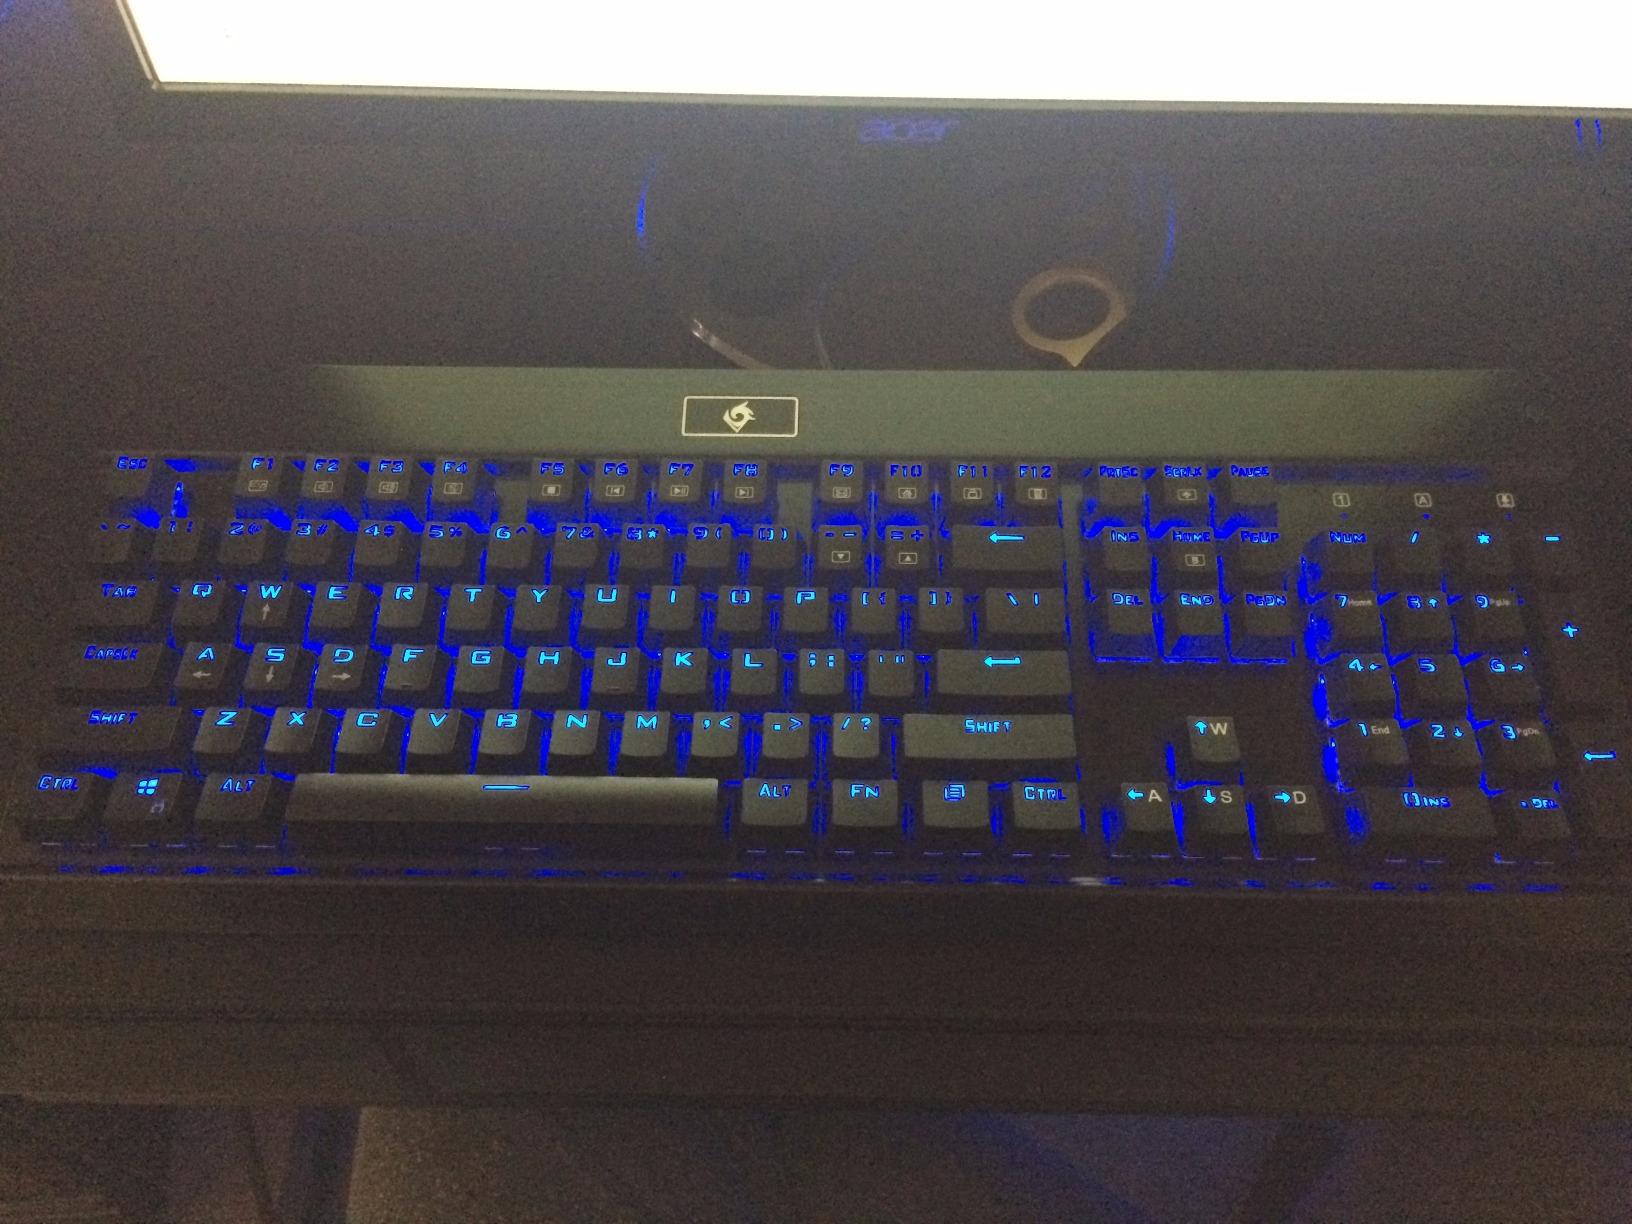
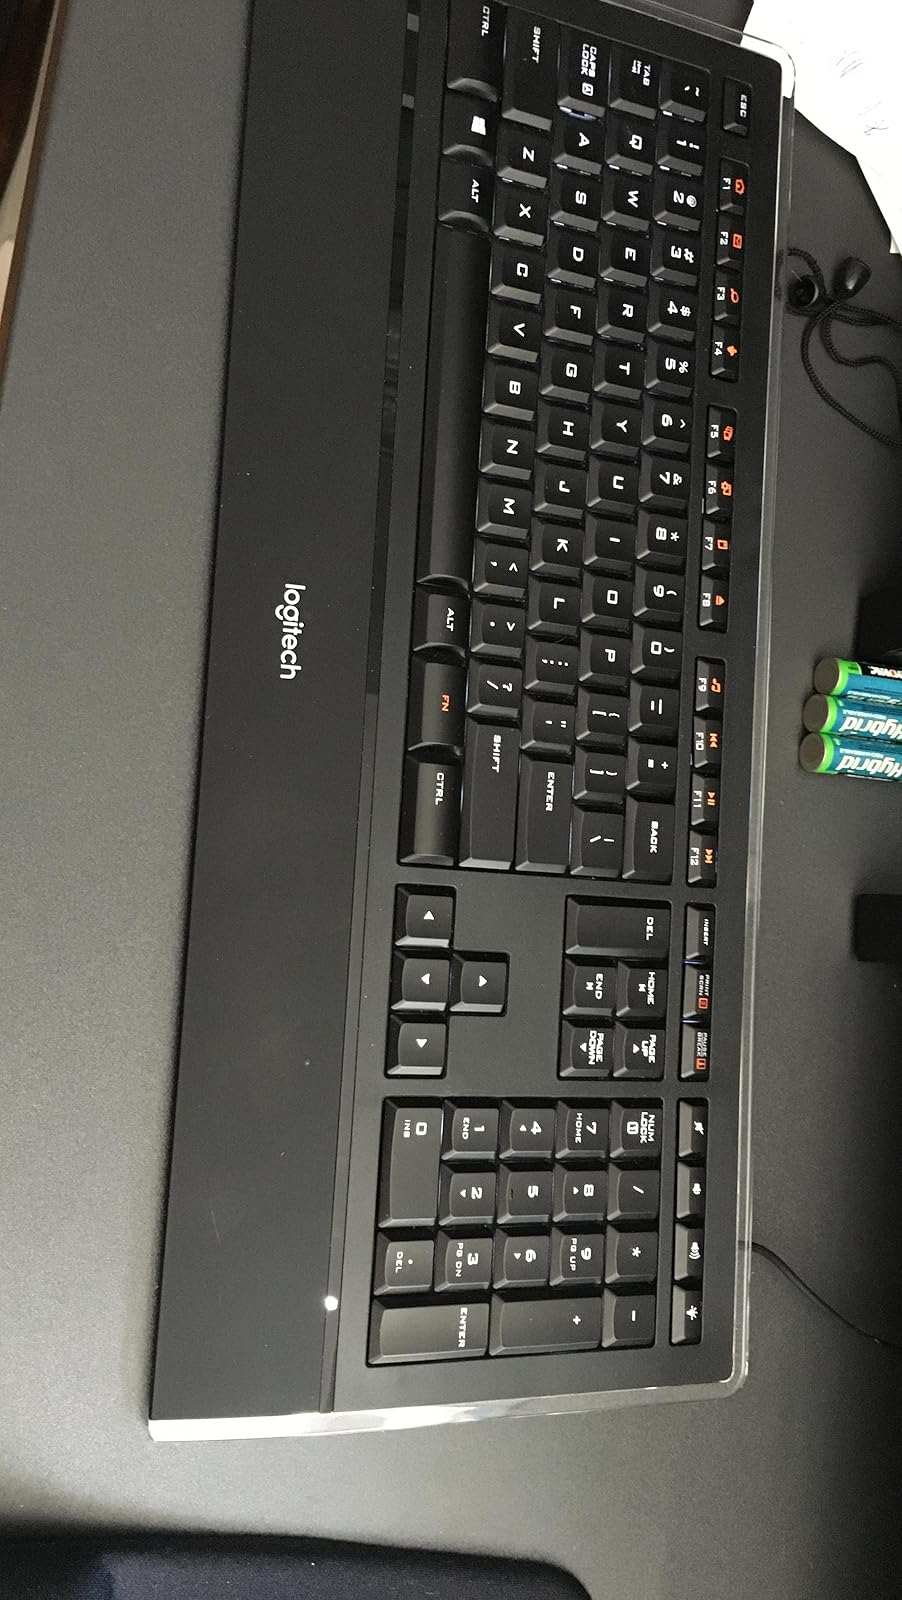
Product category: keyboard
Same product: no